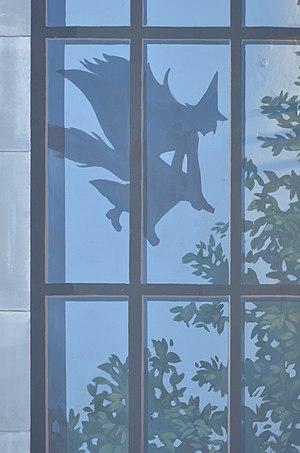
Namur (Belgique) - la fresque des Wallons après la restauration de 2018. Macrale.
La Fresque des Wallons est un trompe-l'œil monumental situé dans les Jardins du Maïeur à Namur. Peinture murale d'une surface de 330 m², elle fait référence à quelque 250 Wallons illustres et à l'histoire ancienne et récente de la Wallonie.
La macrale est un mot venant du wallon liégeois qui désigne une sorcière.